Bhagyashree

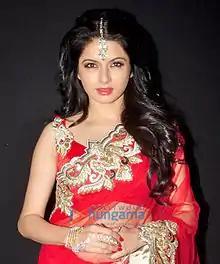
Bhagyashree in 2015

She started her acting career with the 1987 television serial "Kachchi Dhoop", which was based on Louisa May Alcott's "Little Women". She was approached to act in the serial by Amol Palekar, a renowned actor-director who offered her the role as the original actress had abandoned the project abruptly.